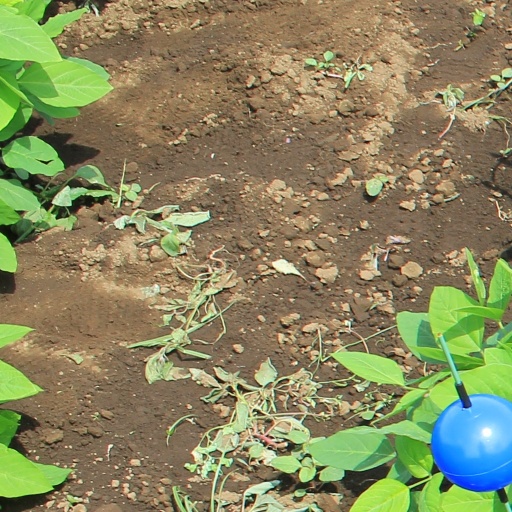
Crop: soybean